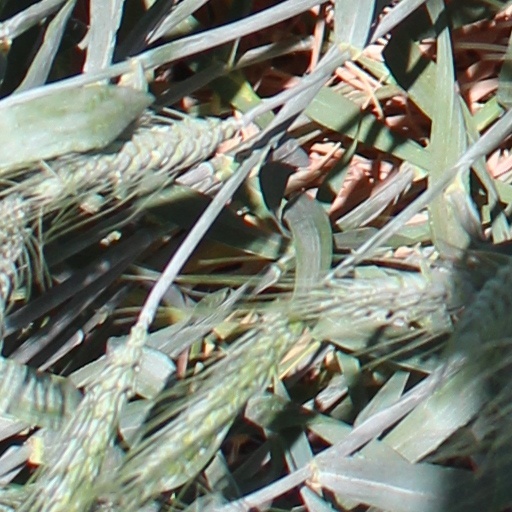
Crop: wheat